Torrensville, South Australia

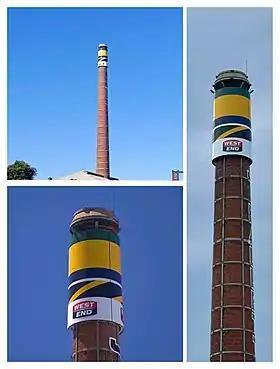

The old brickworks site was converted into a lively market in the late 20th century, with a leisure complex including rides for children, and a multitude of stalls selling goods from fruit and vegetables, to crafted items, jewellery and clothing. This was demolished and a shopping centre built in its place; Brickworks Marketplace, whose largest tenant is Woolworths (Australia), opened on 25 June 2015.